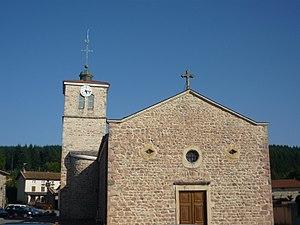
Église de Meaux-la-Montagne
Meaux-la-Montagne est une commune française située dans le département du Rhône, en région Auvergne-Rhône-Alpes.